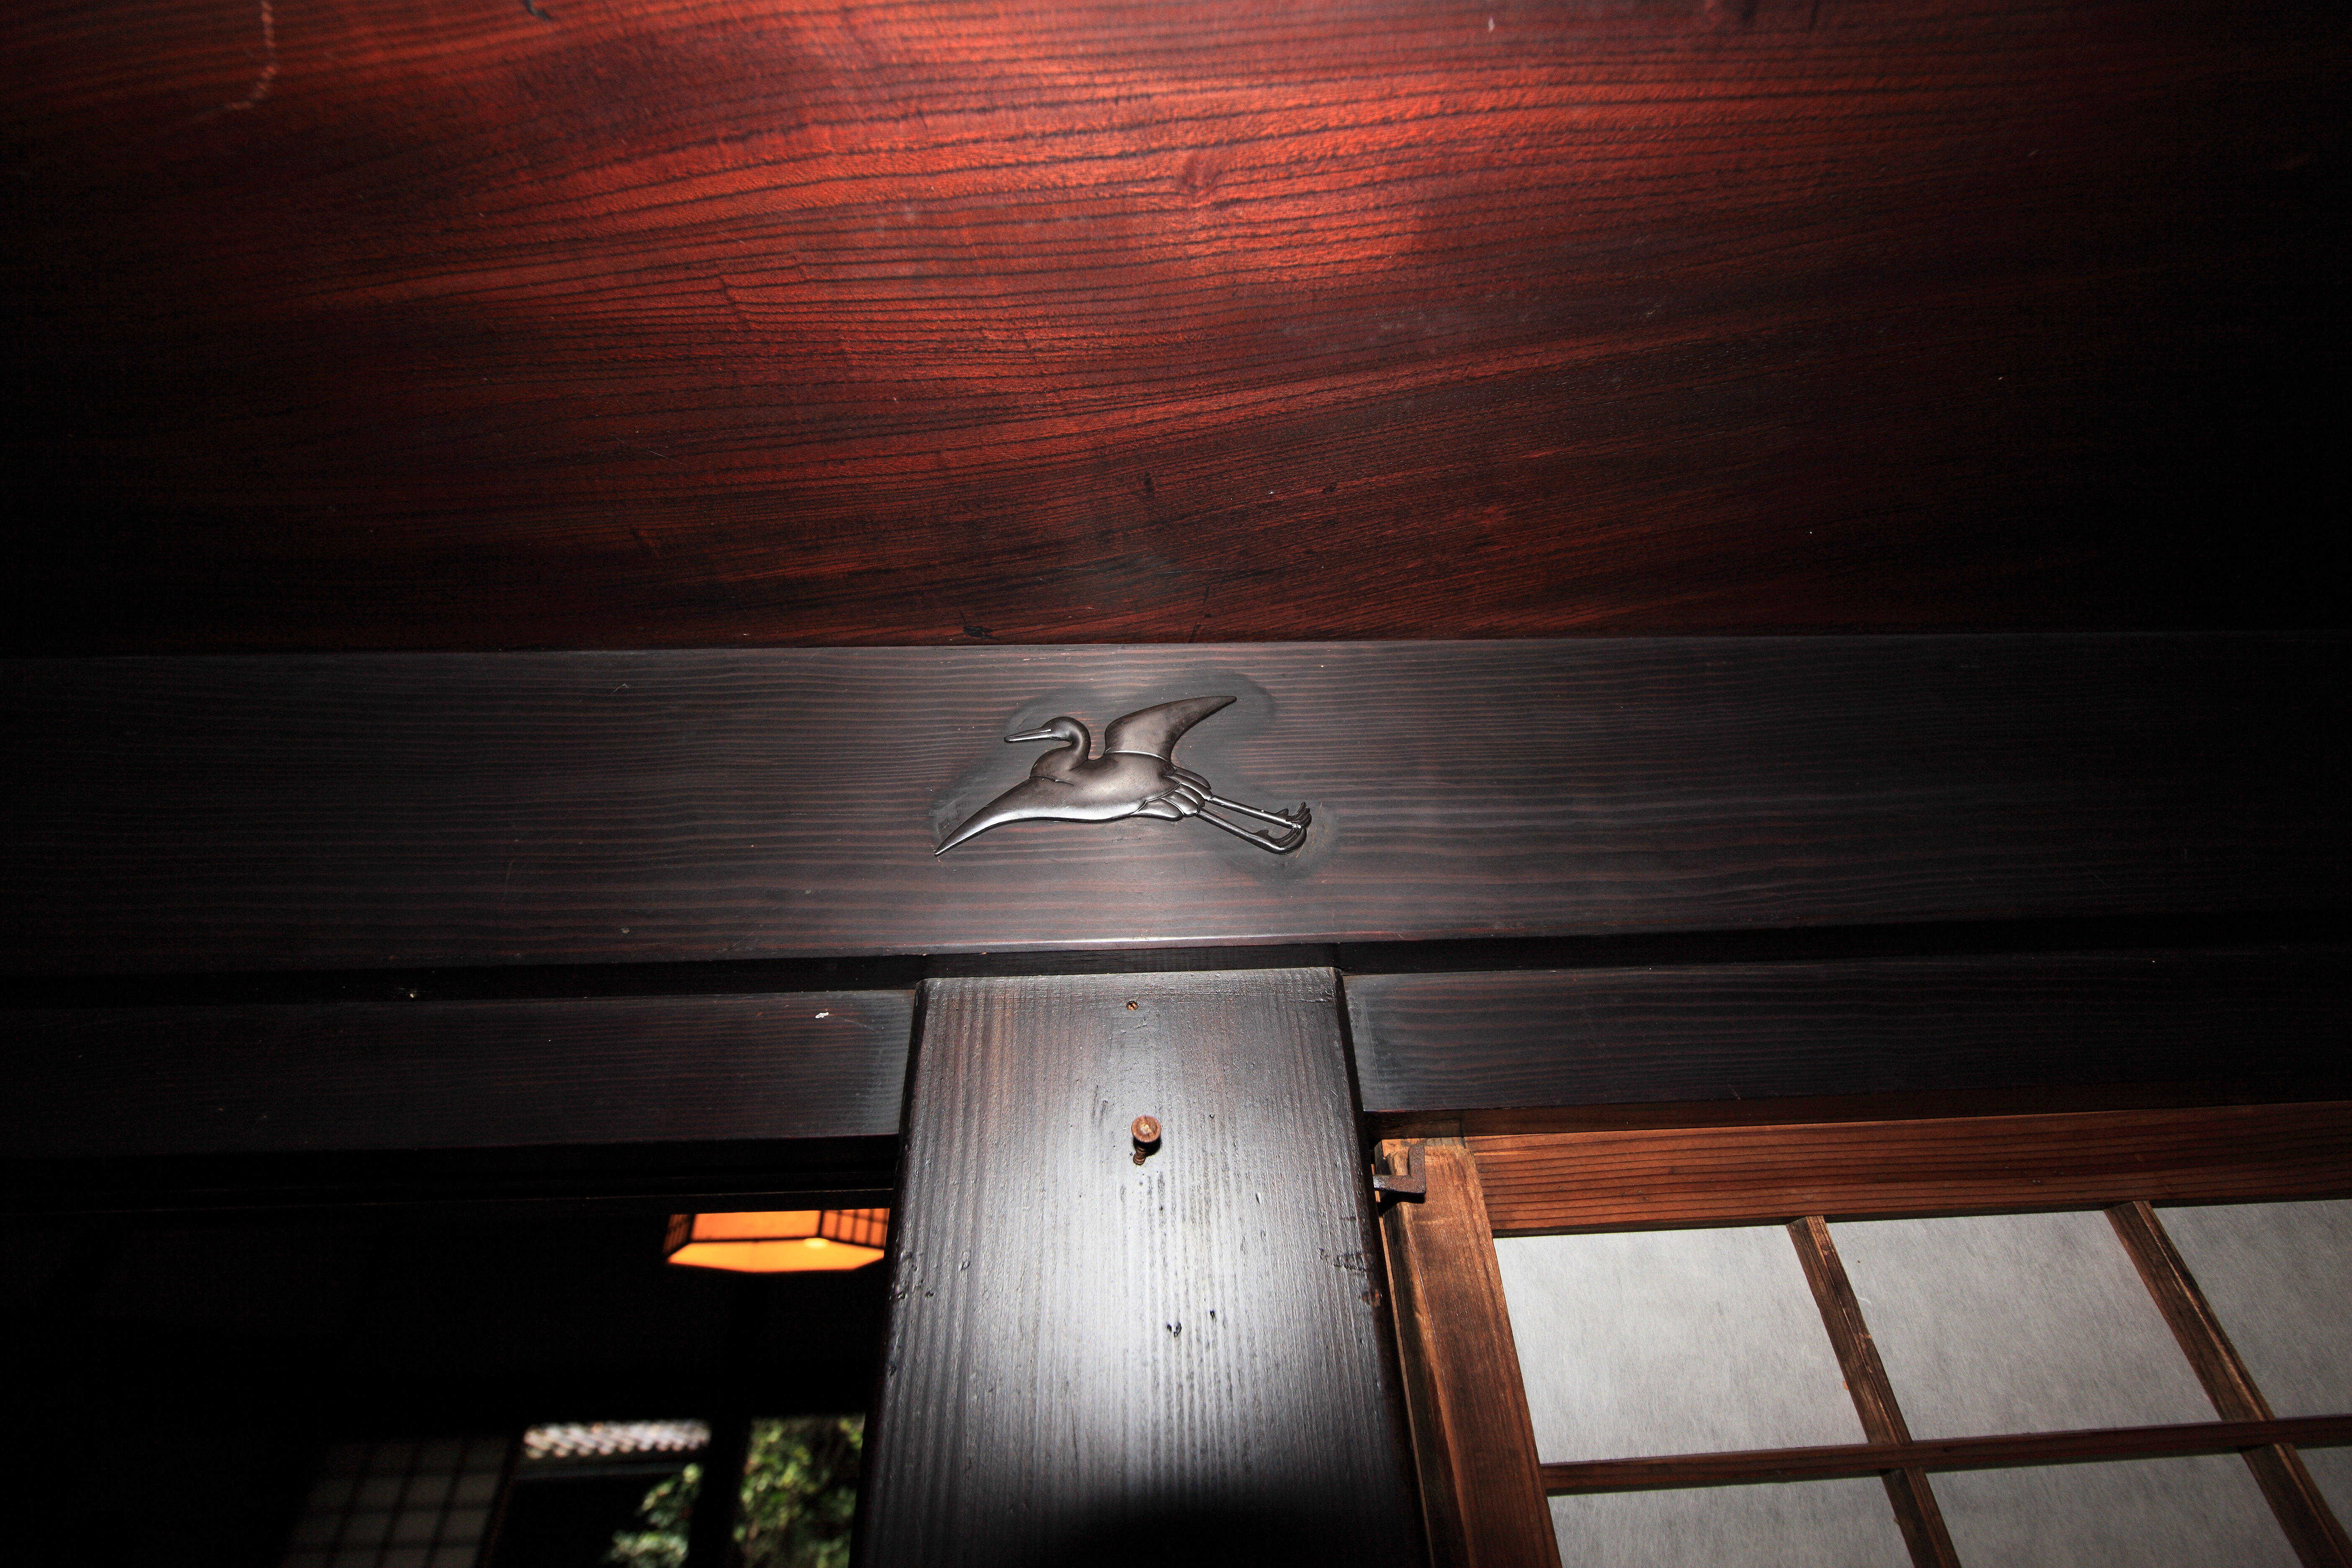
table, light, wood, house, floor, ceiling, high, ancient, darkness, furniture, room, lighting, interior design, design, japanese, hardwood, 5d, style, hires, shape, markii, traditional, hi, res, resolution, chiba, nailhead, concealer, kugikakushi, kashiwa, yoshidafamily, flooring, wood flooring